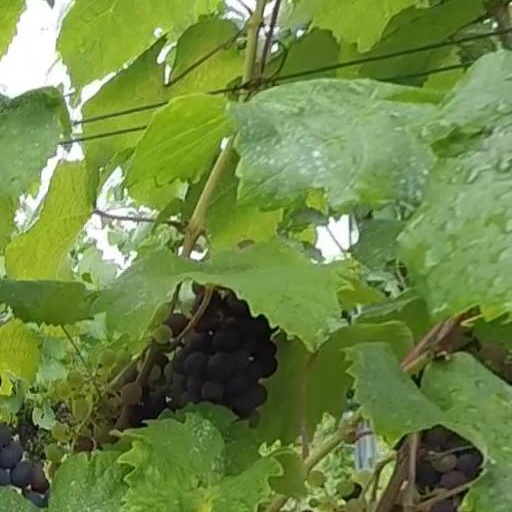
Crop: grape